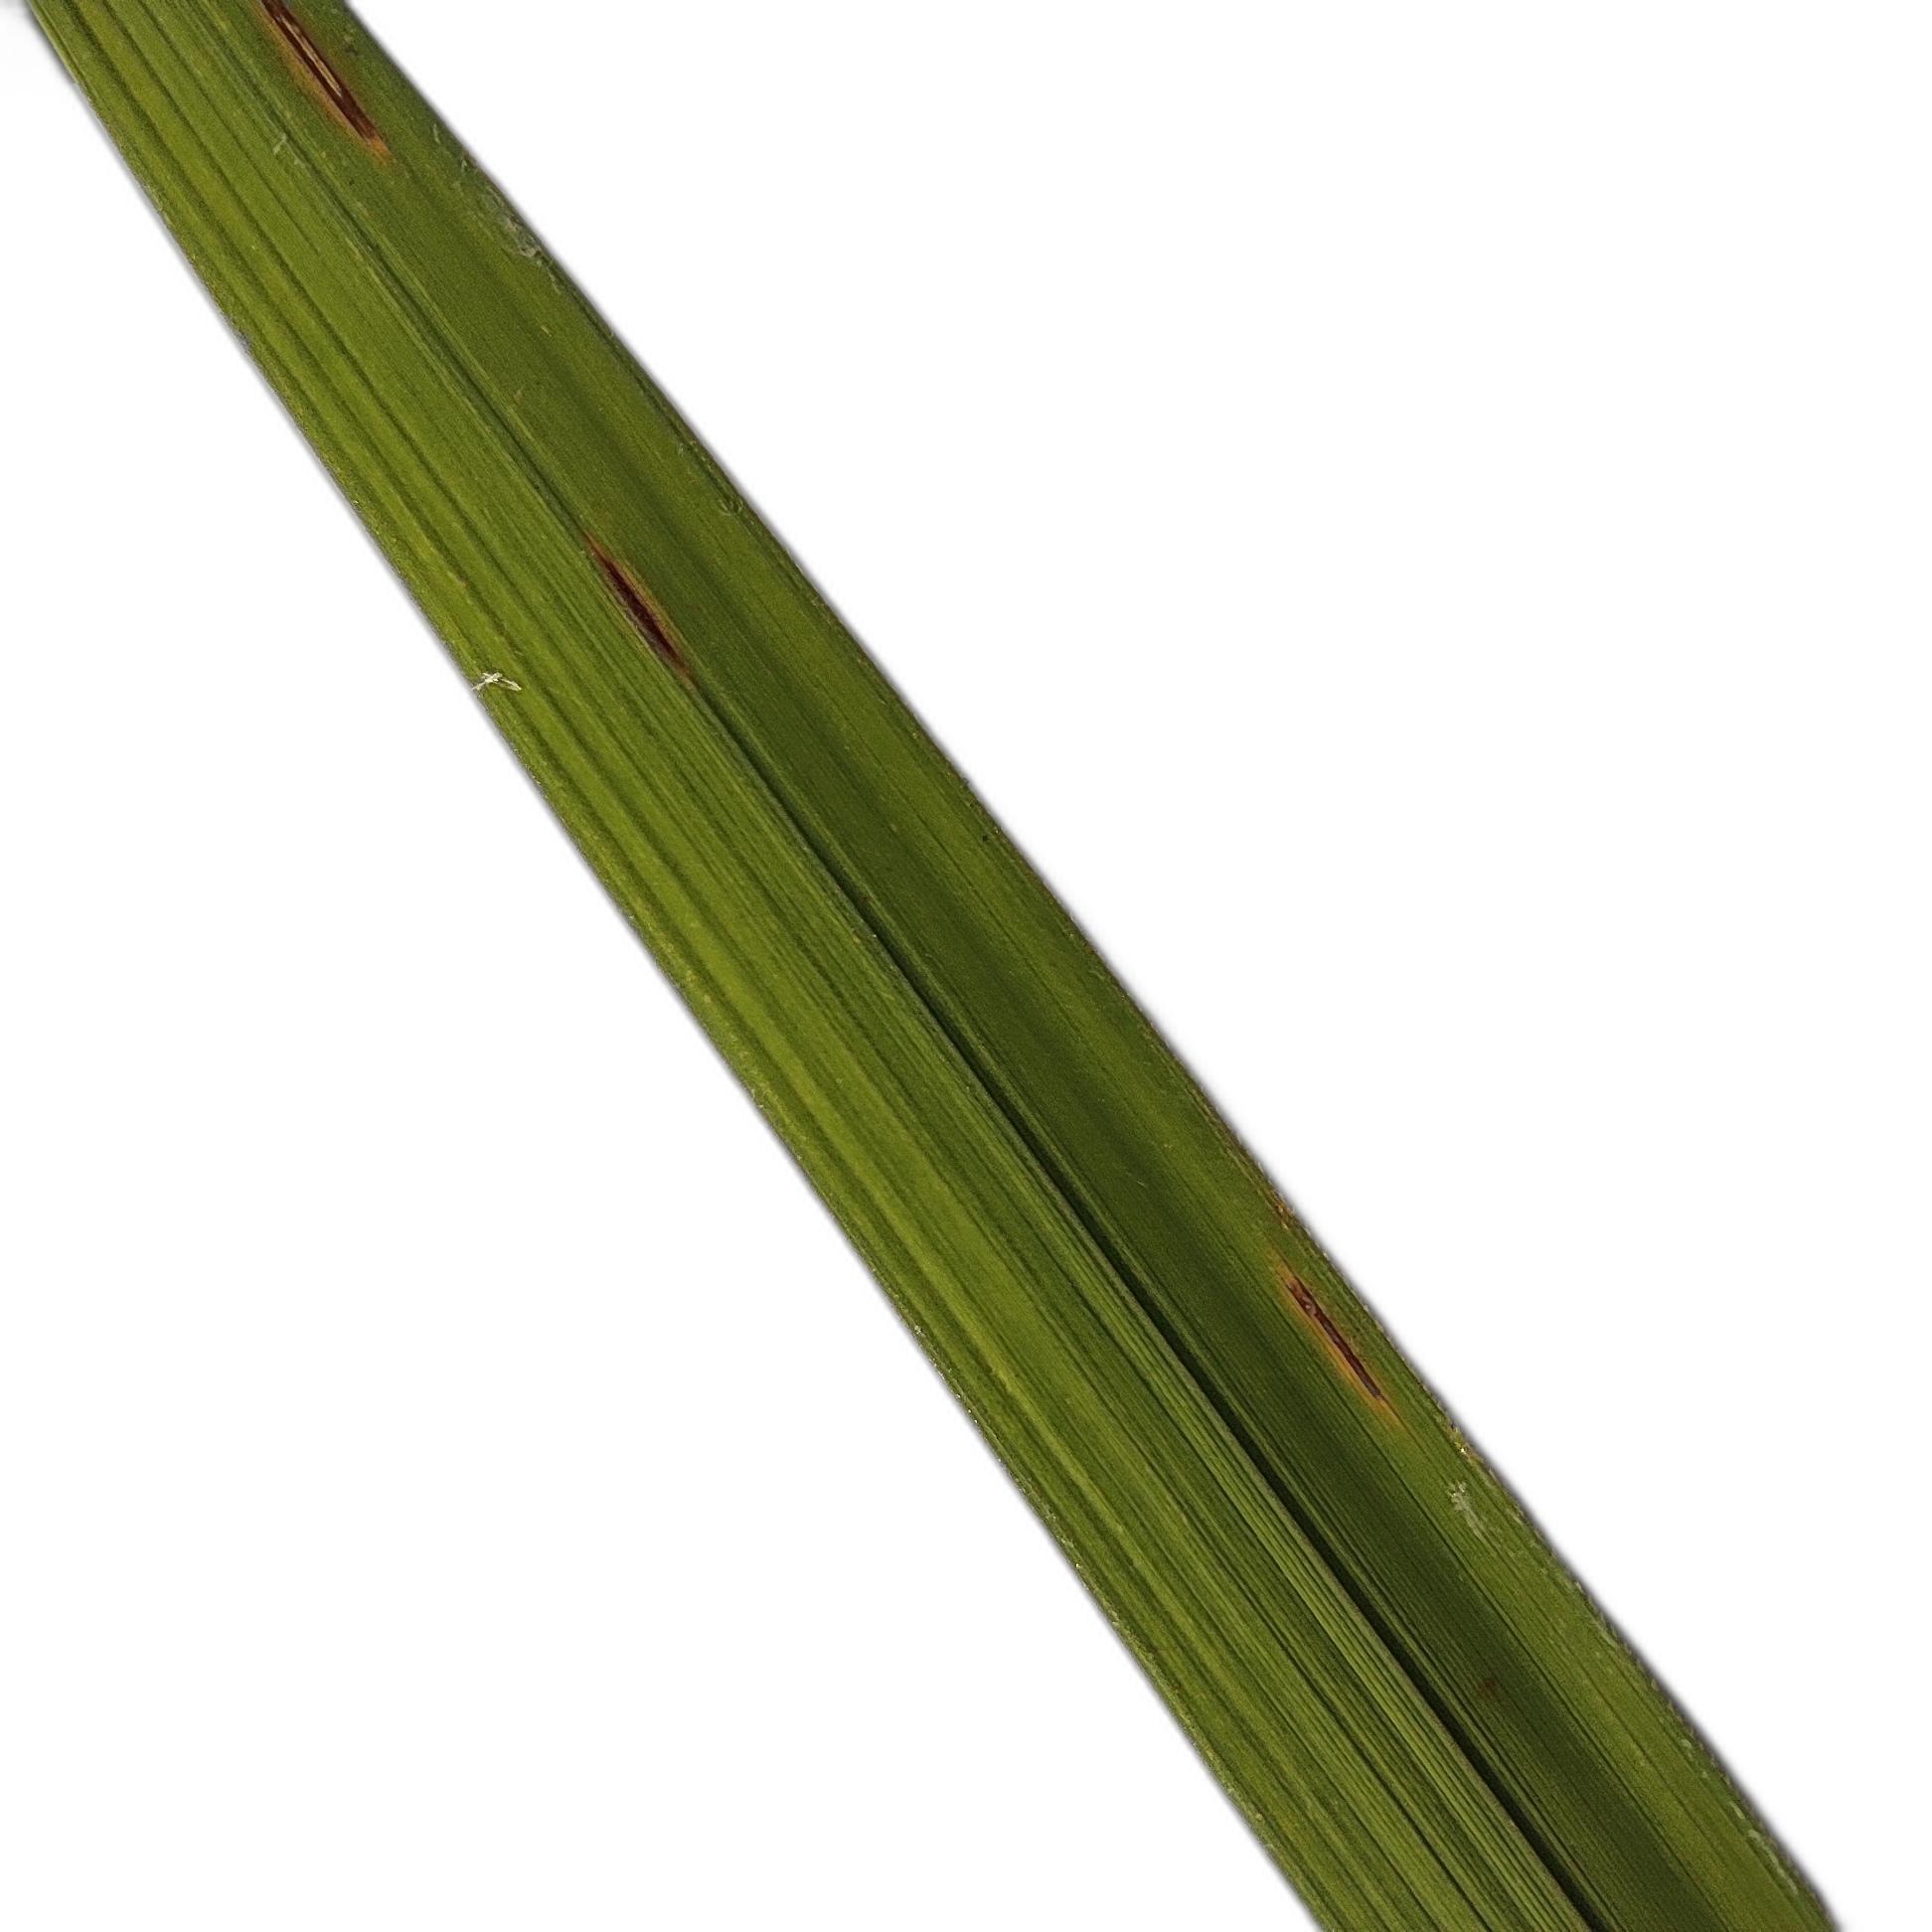
Label: Rice Blast